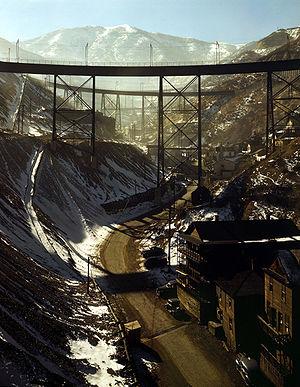
Andreas Feininger, né à Paris le 27 décembre 1906, mort à New York le 18 février 1999, est un photographe américain ayant fait partie du staff de Life de 1943 à 1962 et auteurs de 39 livres.